Question: Please indicate a possible affordance area of baseball bat that can be used for holding
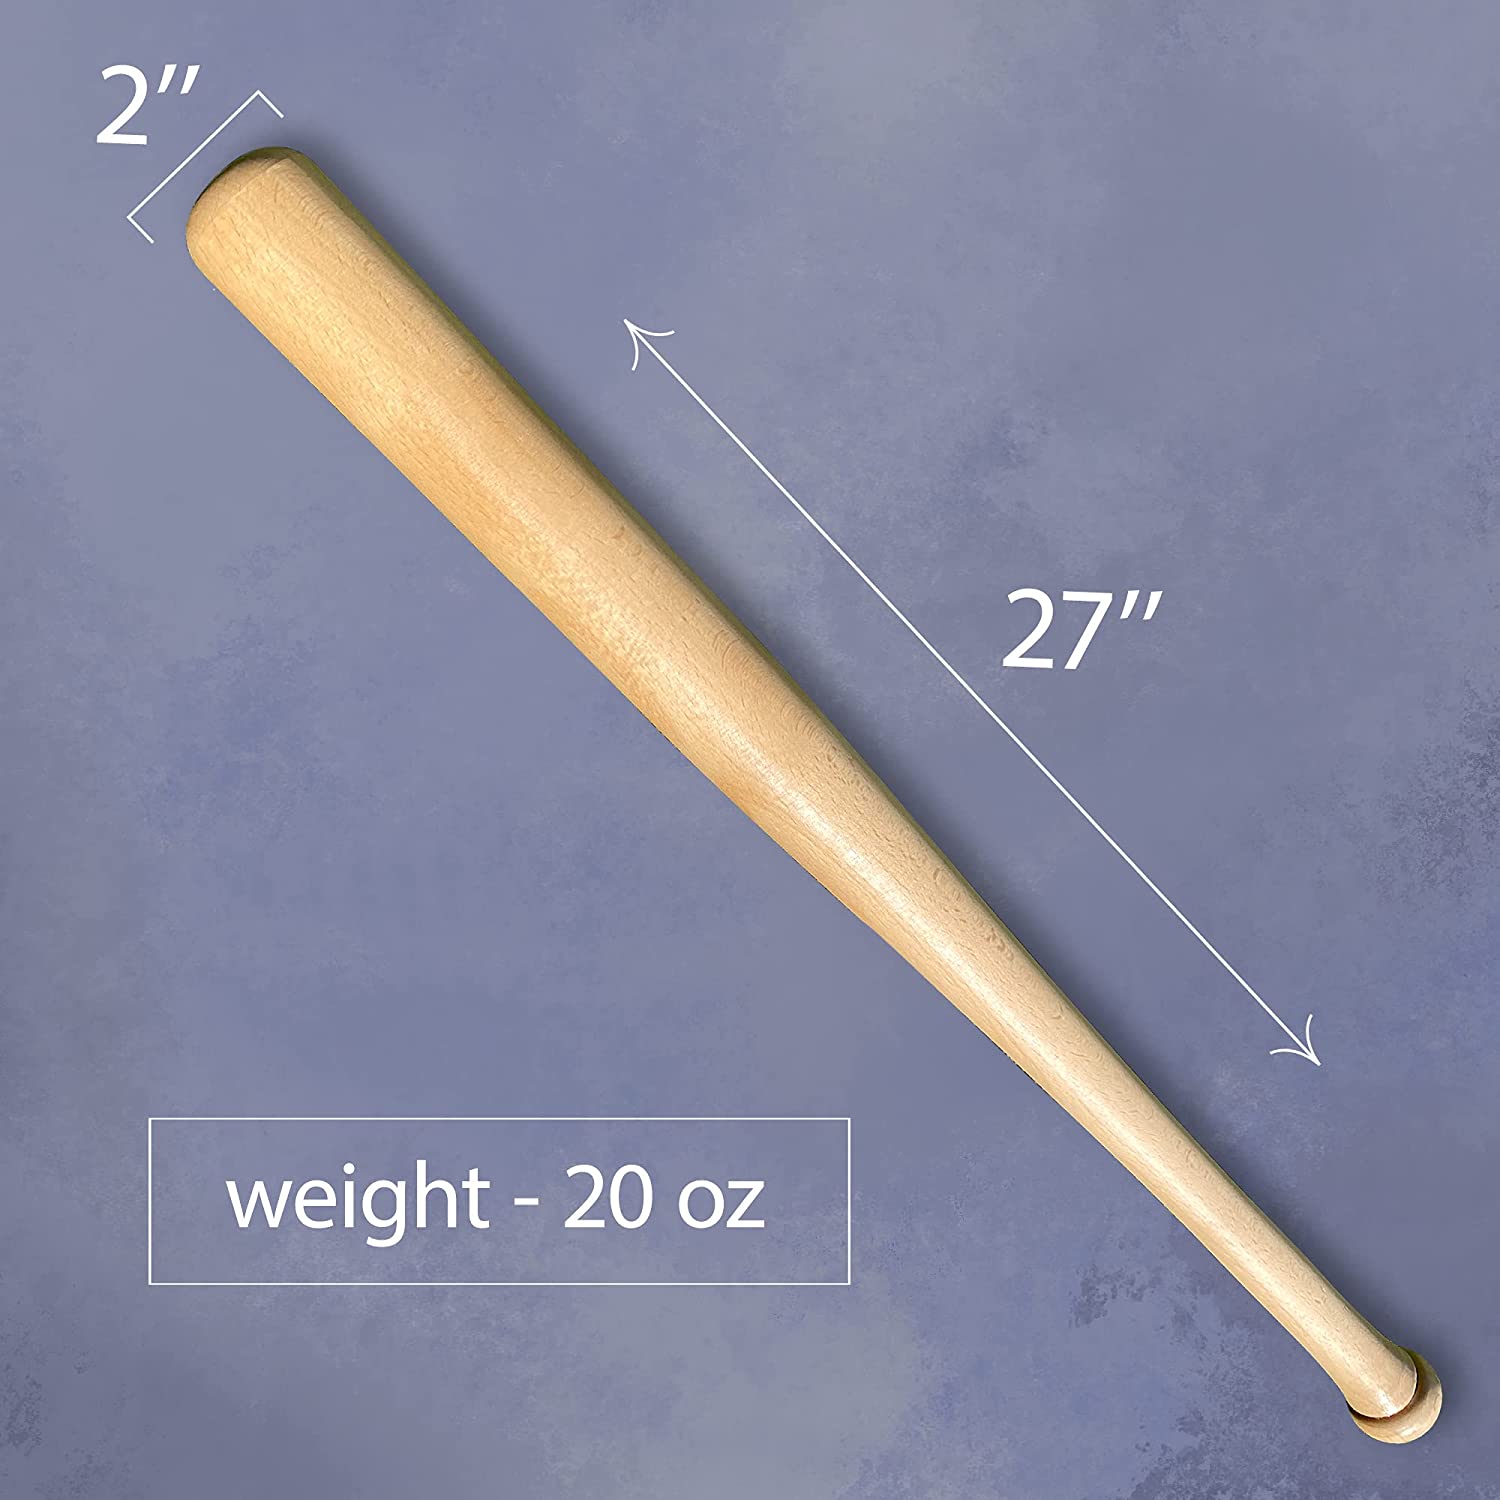
Answer: [966.867, 942.018, 1443.524, 1443.524]